Mexican ironwood carvings

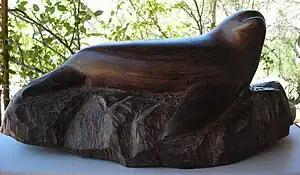
Seri ironwood carving

Mexican ironwood carving is a Mexican tradition of carving the wood of the "Olneya tesota" tree, a Sonora Desert tree commonly called ironwood (palo fierro in Spanish).